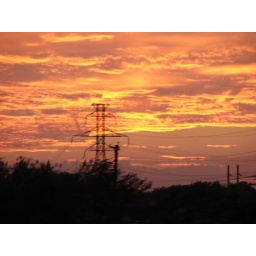
Powerline under red sky